List of world champions in men's water polo

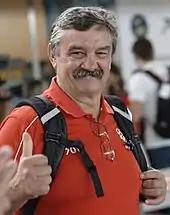
Ratko Rudić coached three men's national teams to the world titles.

The following table is pre-sorted by number of gold medals (in descending order), date of winning the last gold medal (in ascending order), name of the coach (in ascending order), respectively.